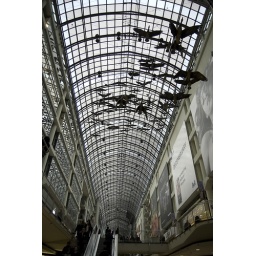
The famous flying ducks in the Eaton Centre